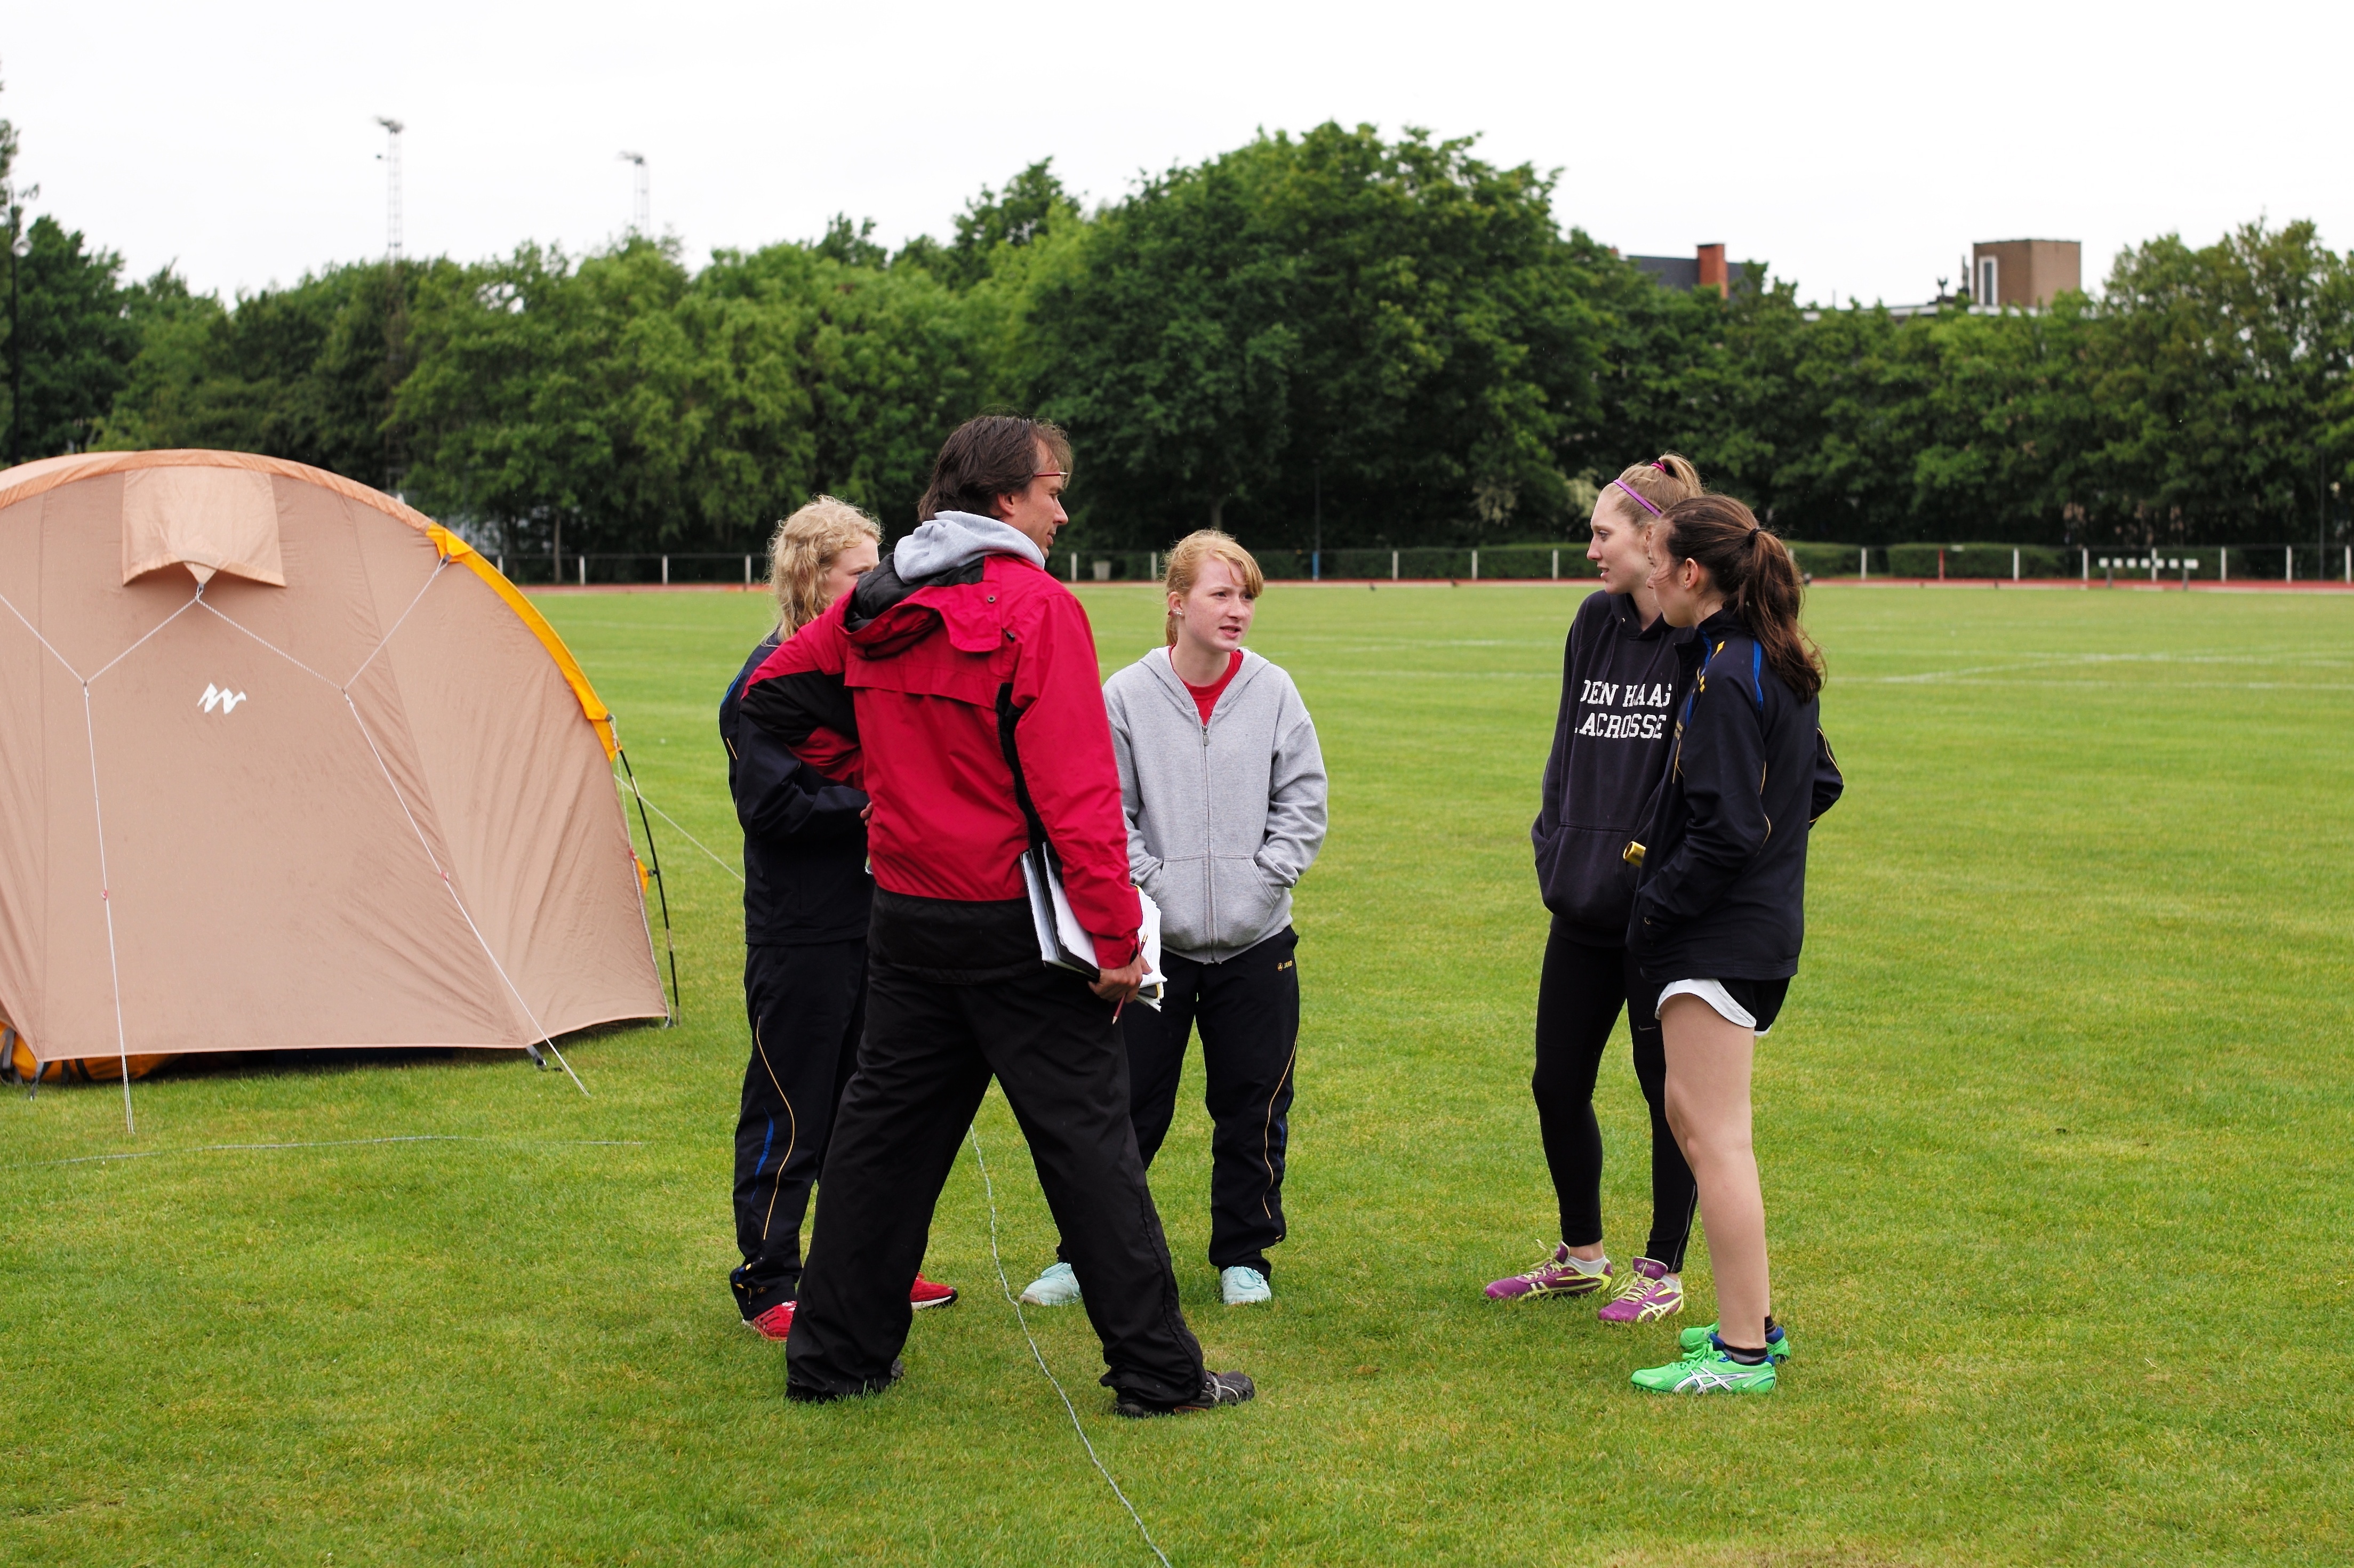
girl, track, sport, boy, running, run, runner, competition, team, highschool, athletics, meet, tournament, trackfield, competition event